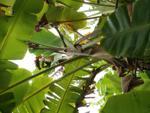
Label: xamthomonas